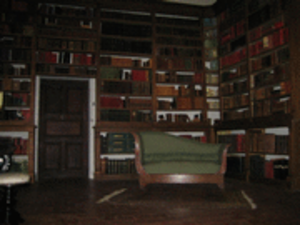
La bibliothèque du château
Situé sur la commune de Saint-Jean-du-Gard dans le Gard, ce château qui fut la Résidence des seigneurs de Saint Jean a été brûlé par les troupes royales puis reconstruit au XVIᵉ siècle et agrandi au XVIIᵉ siècle. Témoin d'une histoire séculaire, le château est attaché aux guerres de Religion en Cévennes qui marquèrent cette région du XVIᵉ au XVIIIᵉ siècle.